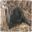
Label: otter